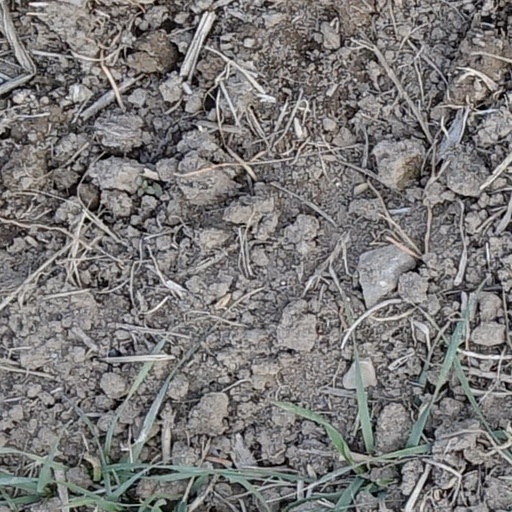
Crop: wheat